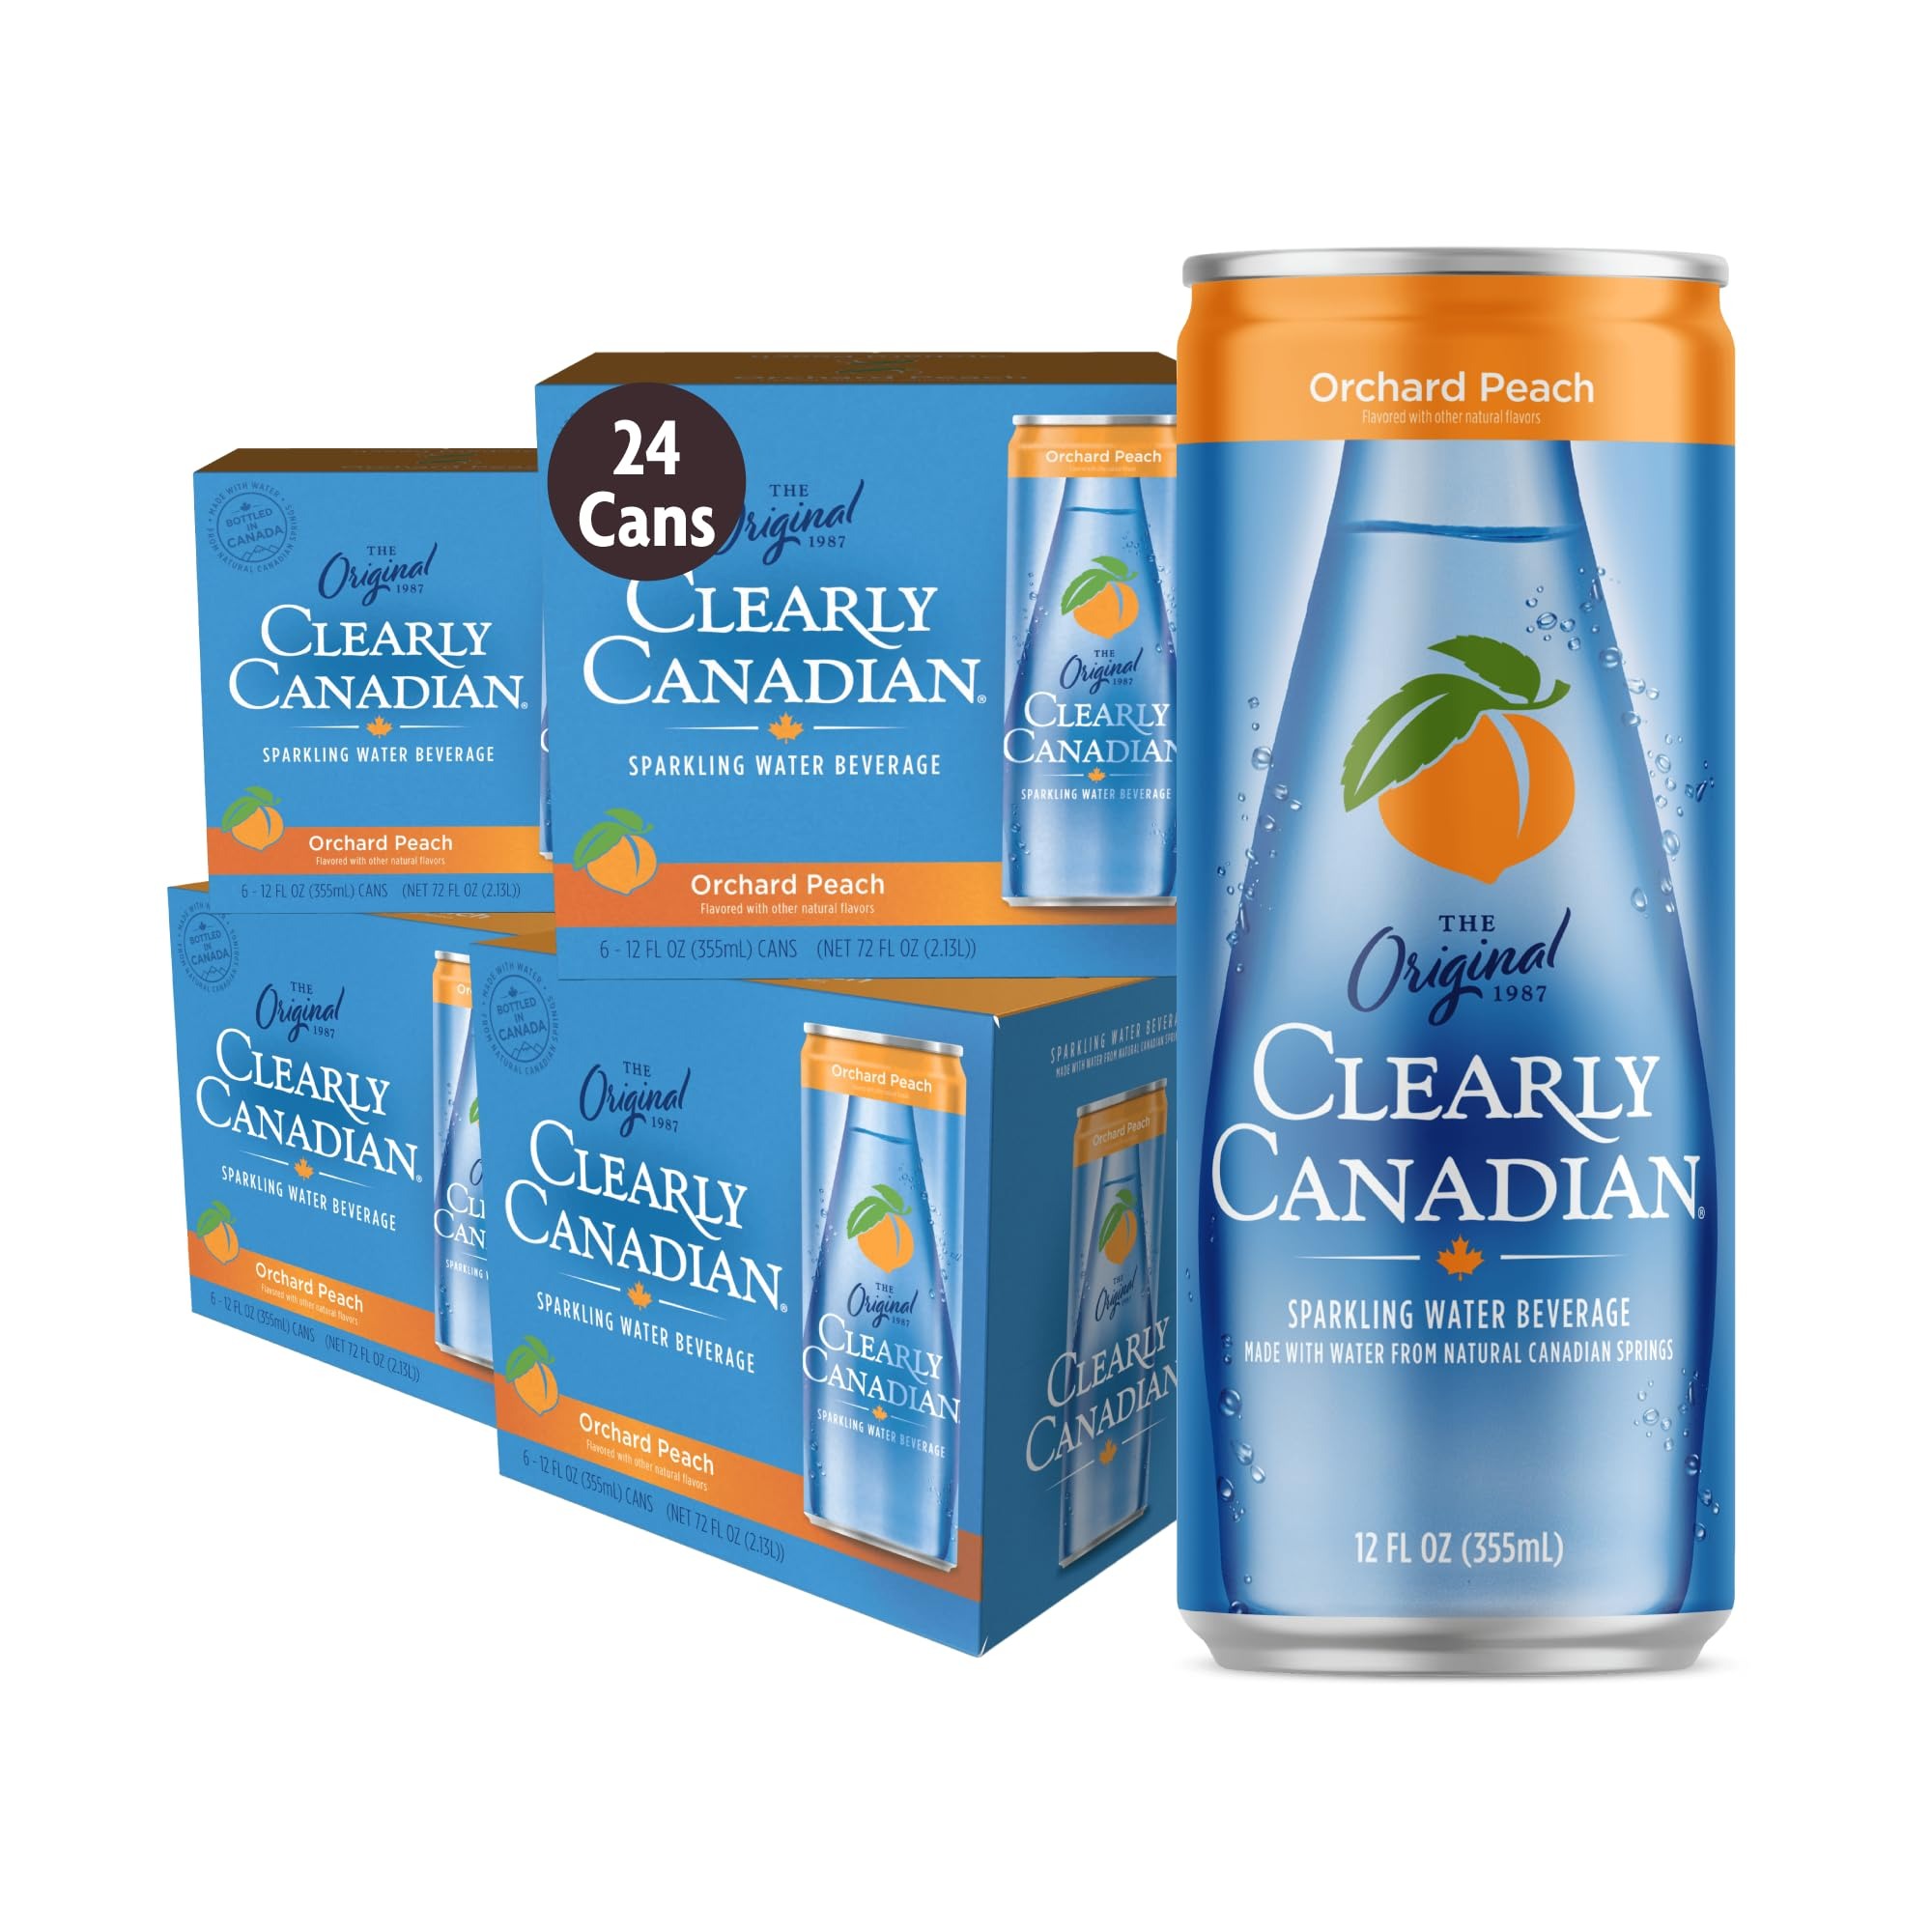
Item Name: Clearly Canadian Orchard Peach Sparkling Spring Water Beverage, Natural & Carbonated, Flavored Seltzer Water, 1 Case (24 cans x 12 fl oz)
Bullet Point 1: SUMMER DELIGHT: Clearly Canadian Orchard Peach Sparkling Spring Water is a warm golden escape in a can - natural, pure, and with the perfect amount of sweetness. One sip of our sparkling Orchard Peach will transport you straight to the summer delights that are British Columbia’s peach groves!
Bullet Point 2: UNPARALLELED PURITY: Clearly Canadian sparkling spring water is sourced from an aquifer deep within the pristine and protected Canadian wilderness, and flavored with all natural fruit flavors
Bullet Point 3: JUST 4 SIMPLE INGREDIENTS: Made with awarded sparkling spring water from Canada’s finest natural water springs, delicious natural fruit flavor, pure non-GMO cane sugar, and citric acid for freshness and that little extra zing, it’s clear why Clearly Canadian is North America’s premium sparkling spring water beverage.
Bullet Point 4: 100% NATURAL FLAVOR: non-GMO, gluten-free, and vegetarian. Nothing artificial… ever!
Bullet Point 5: LIVE CLEARLY: At Clearly Canadian, we believe in "good thoughts - good words - good deeds" printed on the bottom of every bottle
Value: 288.0
Unit: Fl Oz

Price: 48.99